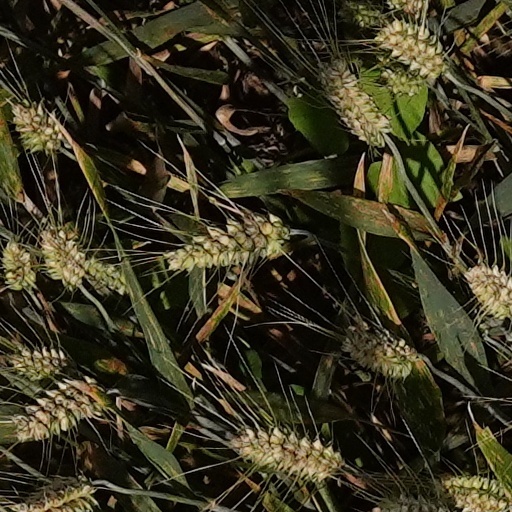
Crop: wheat